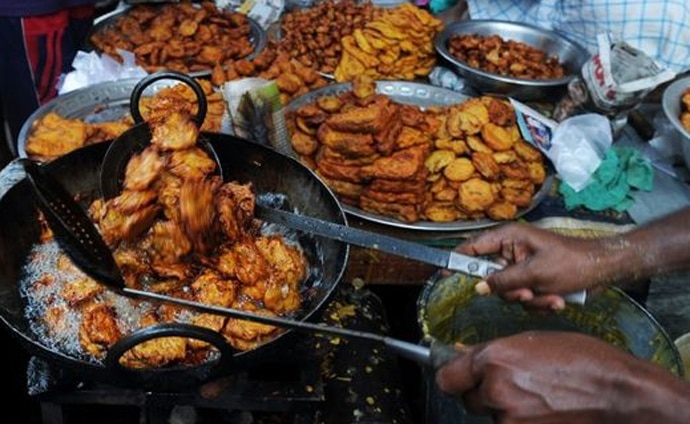
Dish: pakode